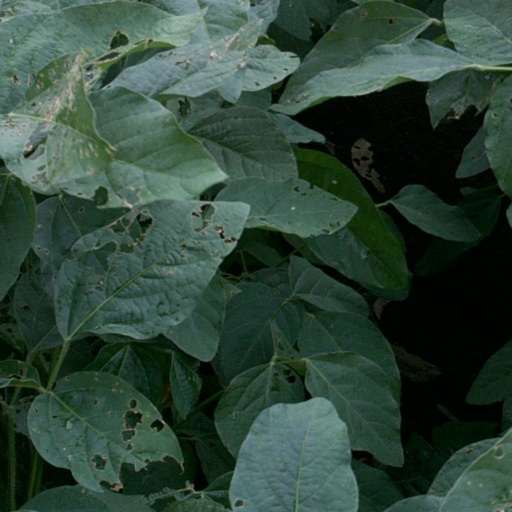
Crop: soybean